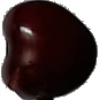
Label: cherry